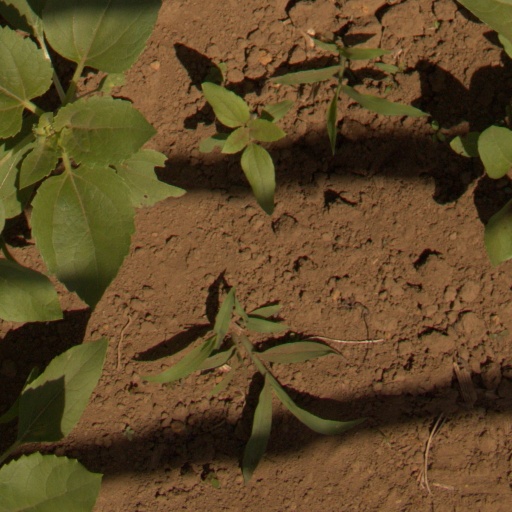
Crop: Jerusalem artichoke